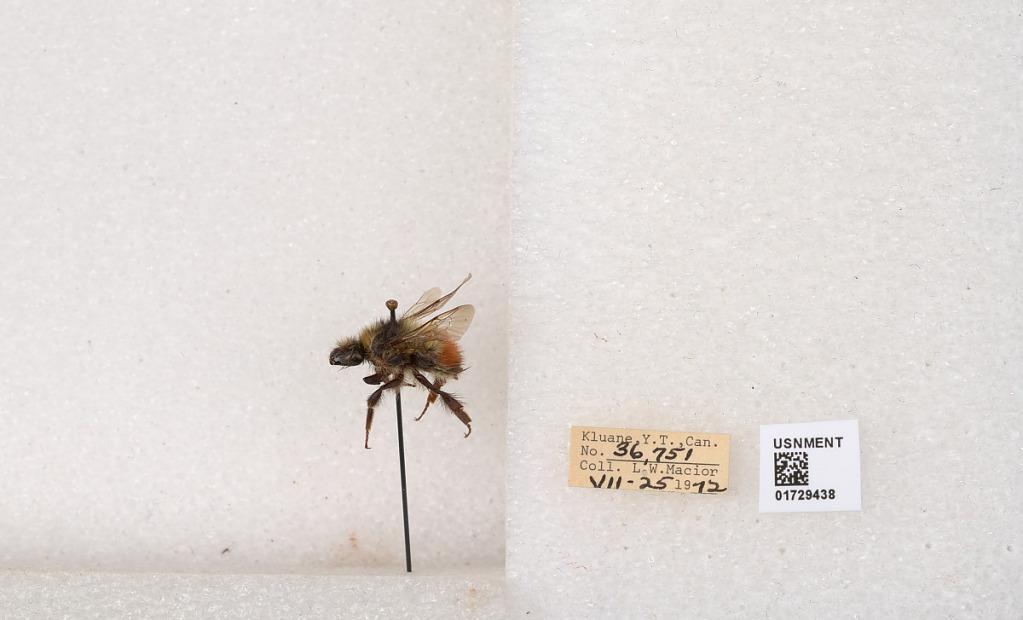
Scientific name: Bombus flavifrons Cresson
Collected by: L. Macior
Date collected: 1972-7-25
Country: Canada
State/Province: Yukon Territory
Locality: Kluane National Park and Reserve
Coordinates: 60.7493, -139.504